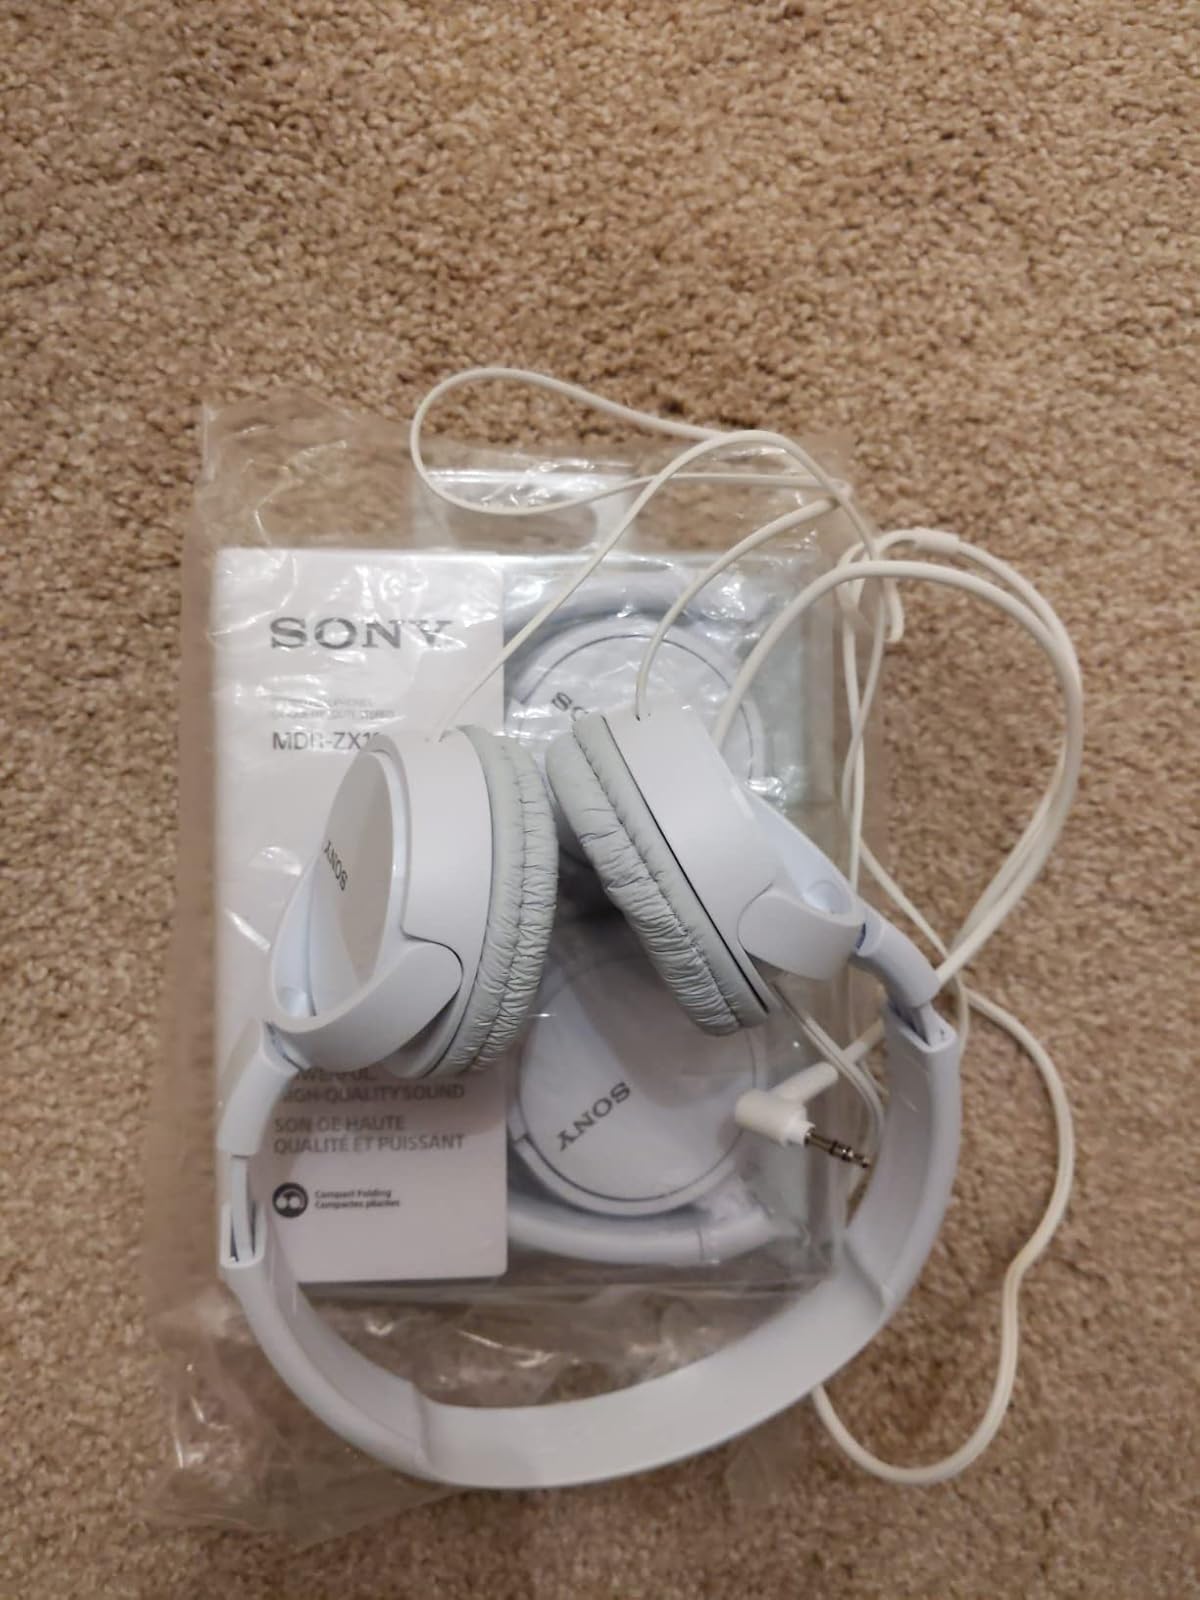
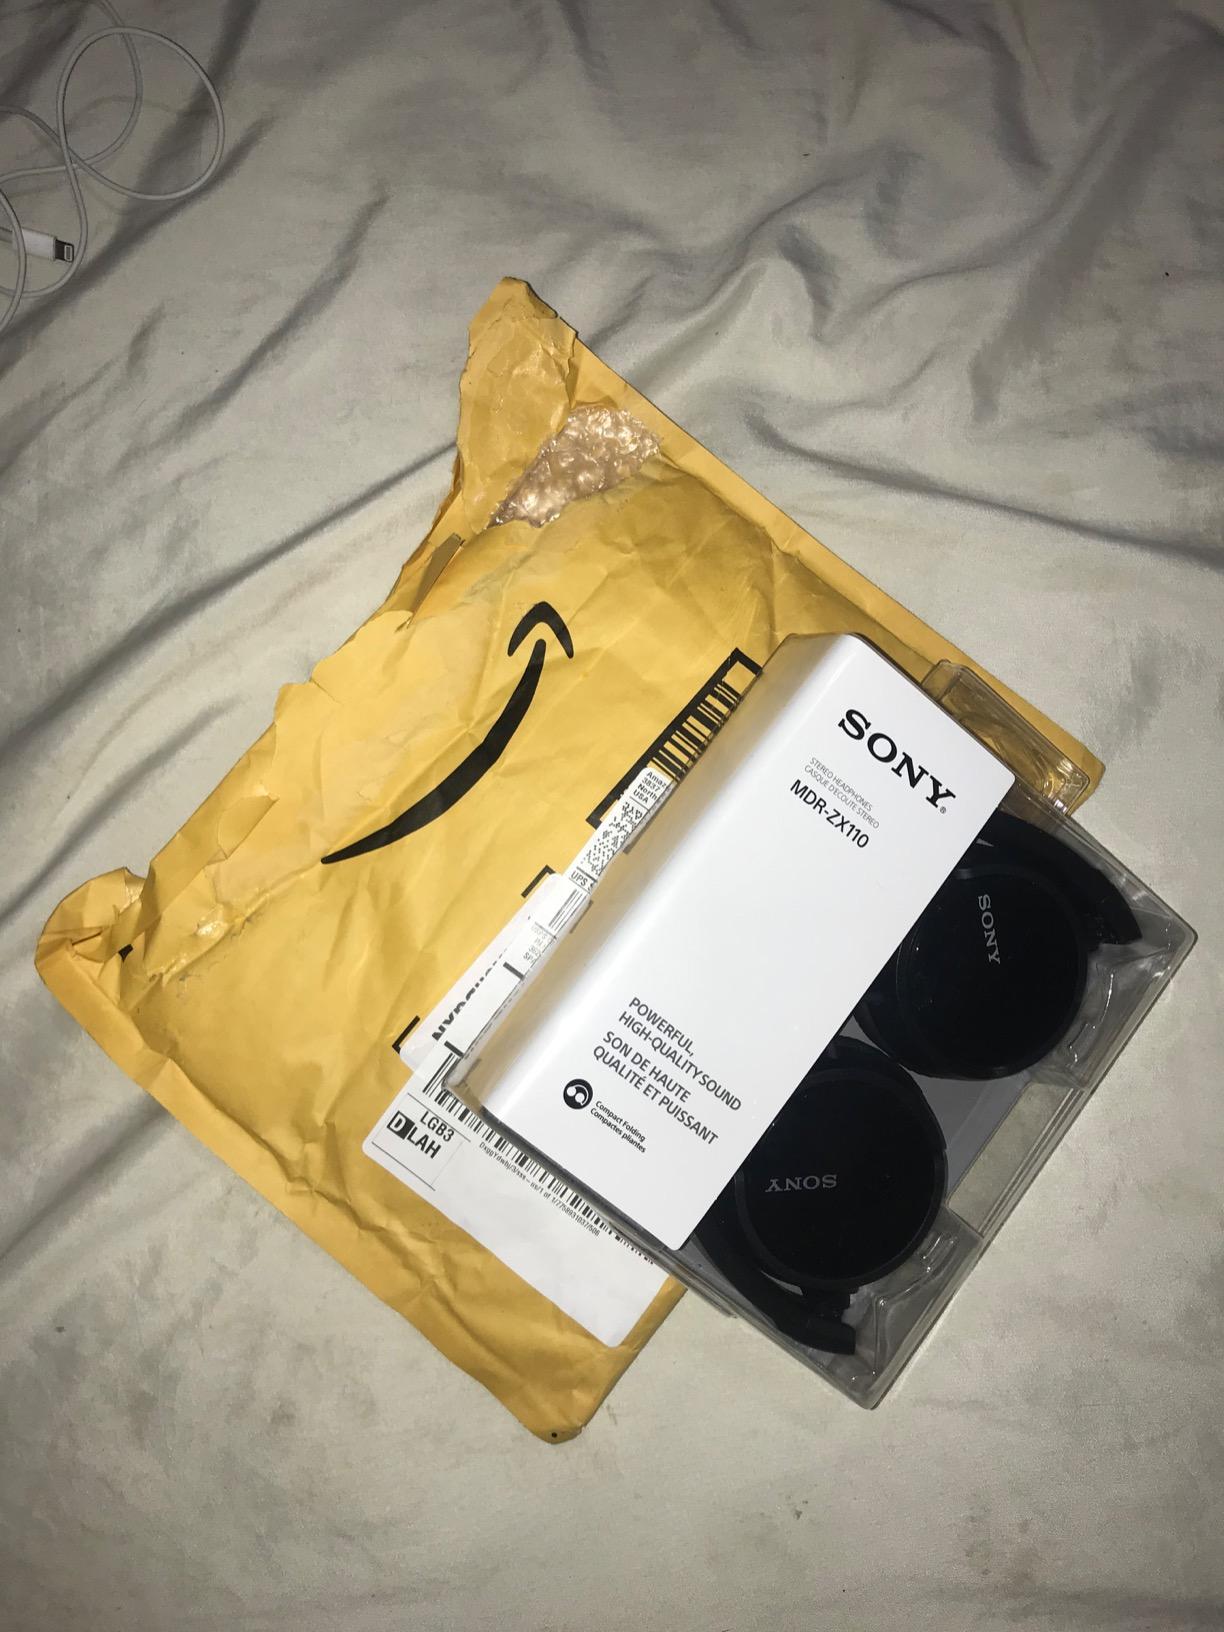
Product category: headphones
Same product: no